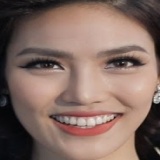
hoa hậu Lan Khuê